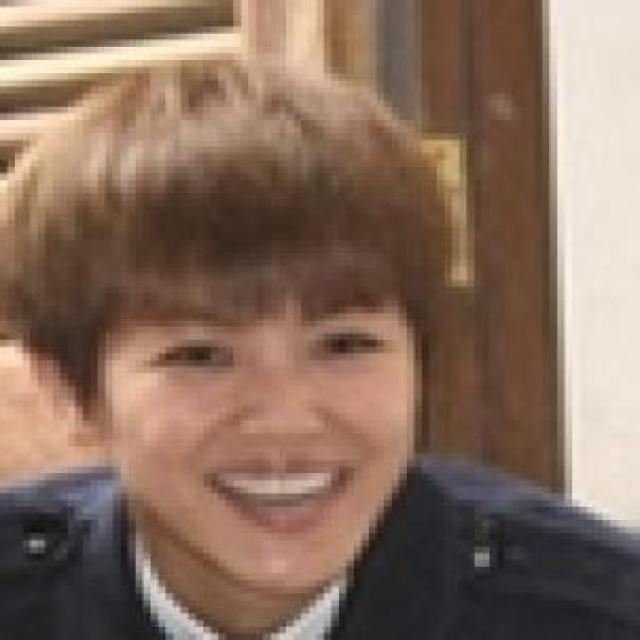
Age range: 21-44